Martin Fire

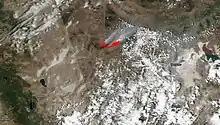
NASA's Suomi NPP satellite captured this image of the fire and smoke blowing from it on July 08, 2018 with the Visible Infrared Imaging Radiometer Suite (VIIRS) instrument. Actively burning areas (hot spots), detected by thermal bands, are outlined in red.

The fire was reported around 12:25 a.m. on July 5, and by 5:00 p.m, the fire had spread over 22,000 acres. On July 8, the fire was only 8% percent contained, and 330,000 acres were burnt. 35% containment of the fire was observed on July 9, and about 425,000 acres were burnt. By the end of it, 439,230 acres were damaged. Due to the size and complexity of the fire, both government agencies and private contractors were deployed to gain control of the fire. By July 12, there were approximately 572 firefighters to fight the 680 mile long blaze.